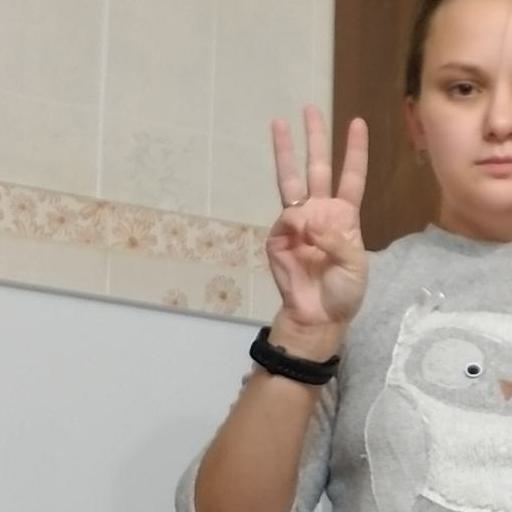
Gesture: three